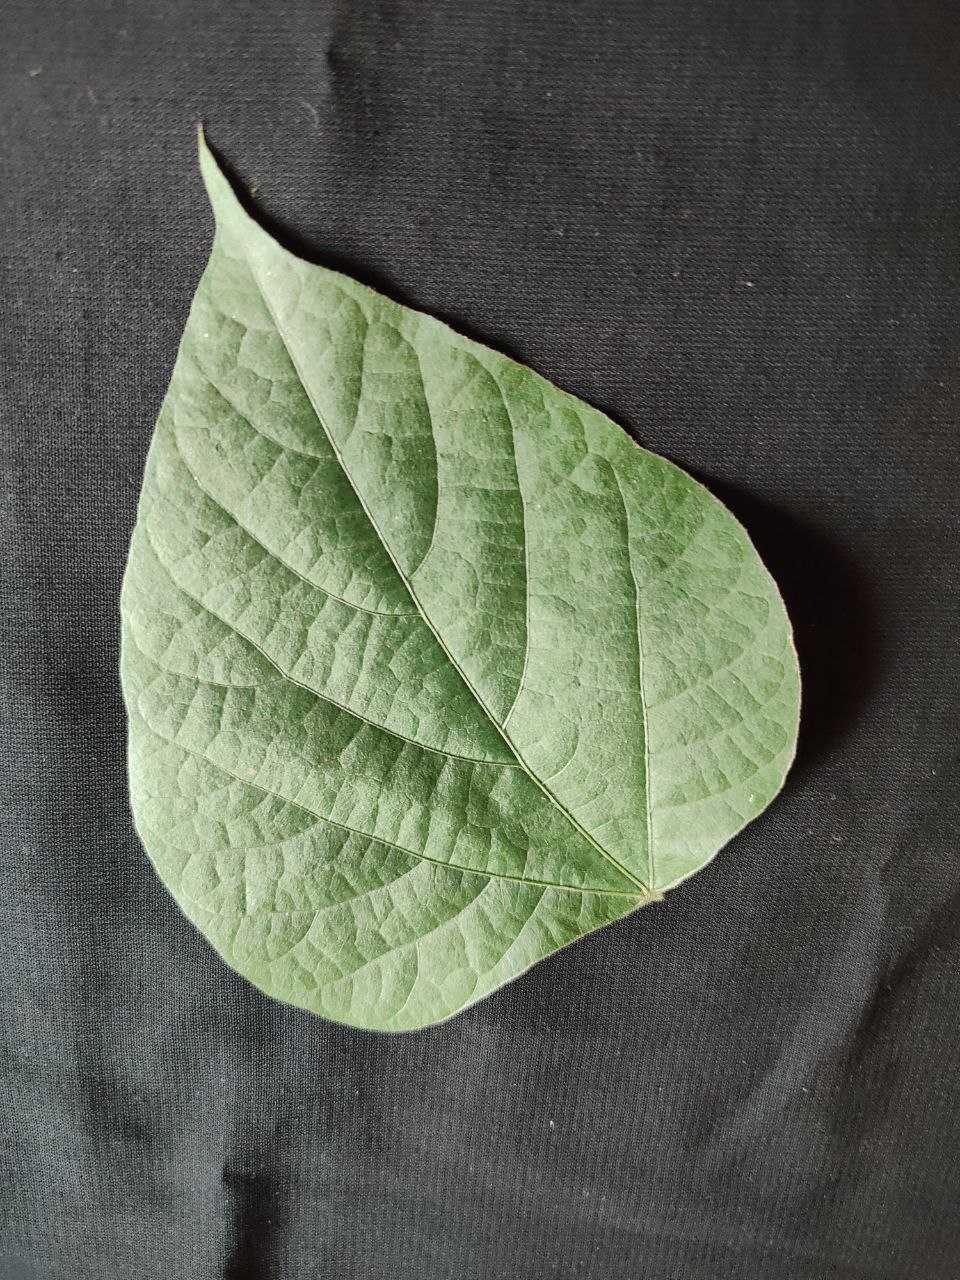
Crop: bean
Leaf condition: Fresh Leaf